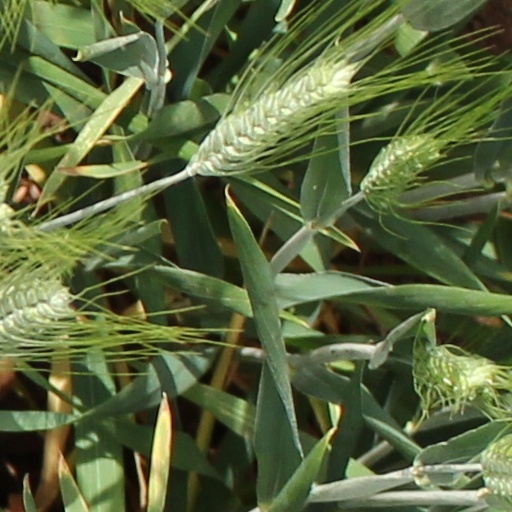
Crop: wheat